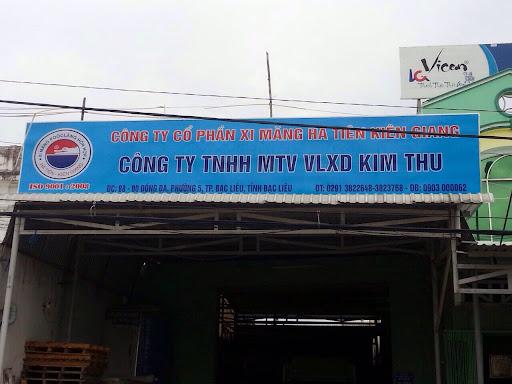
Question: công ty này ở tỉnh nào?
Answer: công ty ở tỉnh bạc liêu